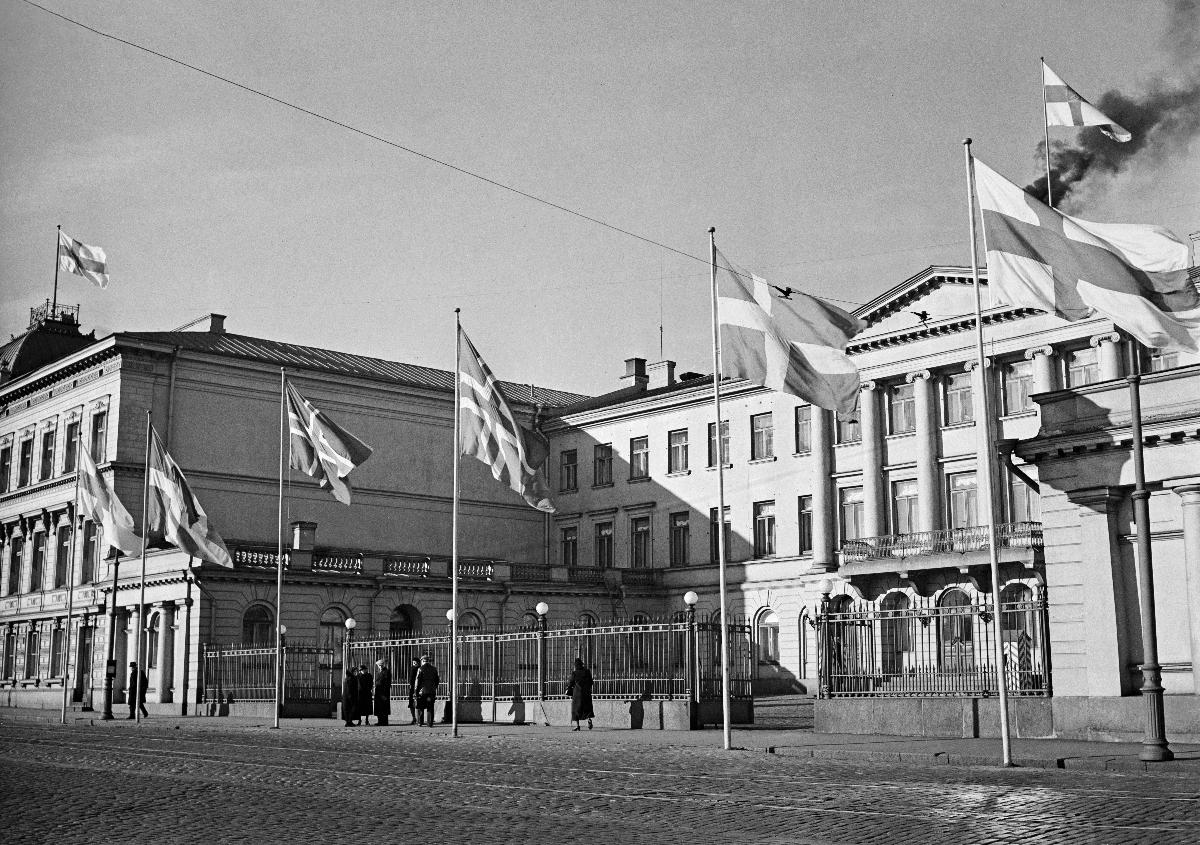
Pohjoismaista yhteistyötä / Kallio Tukholmaan
Nordiskt samarbete / Kallio till Stockholm; Nordic collaboration / Kallio to Stockholm
sisällön kuvaus: Pohjoismaista yhteistyötä: Presidentti Kyösti Kallio matkustaa Tukholmaan 18.10.1939. Pohjoismaiden liput liehuvat Presidentinlinnan edessä Helsingissä, kun presidentti Kallio lähtee Tukholmaan pohjoismaisiin neuvotteluihin. content description: Nordic collaboration: Finland's President Kyösti Kallio travels to Stockholm 18.10.1939. The flags of the Nordic states flutter outside the Presidential palace in Helsinki, as President Kallio leaves for Stockholm to take part in the Nordic meeting. innehållsbeskrivning: Nordiskt samarbete: Finlands president Kyösti Kallio reser till Stockholm 18.10.1939. De nordiska flaggorna svajar utanför Presidentens slott i Helsingfors, då President Kallio reser till Stockholm för att delta i det nordiska mötet.
Kuvaaja: Sundström, Hugo, kuvaaja
Vuosi: 1939
Paikka: Suomi, Uusimaa, Helsinki
Aiheet: HBL; Tasavallan presidentin linna; liput; politik; nordiskt samarbete; presidentens slott; flaggor; Pohjoismainen yhteistyö; diplomatia; Presidential Palace (Finland); flags; politics; Nordic collaboration; presidential palace; diplomacy; Presidentens slott; diplomati